Ministry of War of the Russian Empire

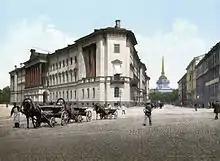
The Lobanov-Rostovsky Residence around 1900

The Ministry was initially accommodated in Count Zakhar Chernyshyov's former palace on Moika River Embankment, which was bought by the State Treasury for the Military Collegium in 1795 (later it was rebuilt and transformed into the Mariinsky Palace).